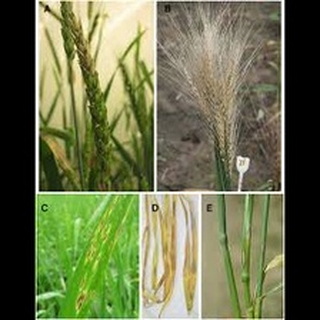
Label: wheat_blast